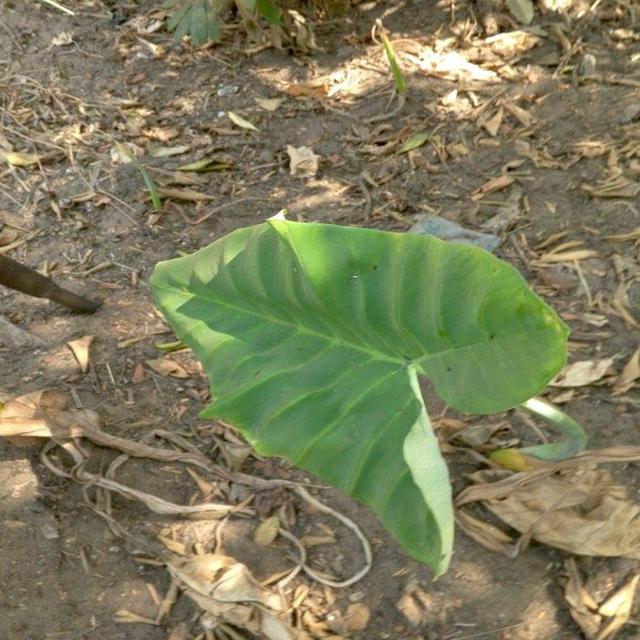
Label: Early_Blight